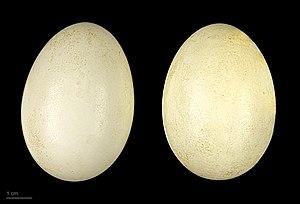
Le Canard de Chiloé est une espèce de palmipèdes de la famille des Anatidae. Il est appelé communément pato overo en Argentine.